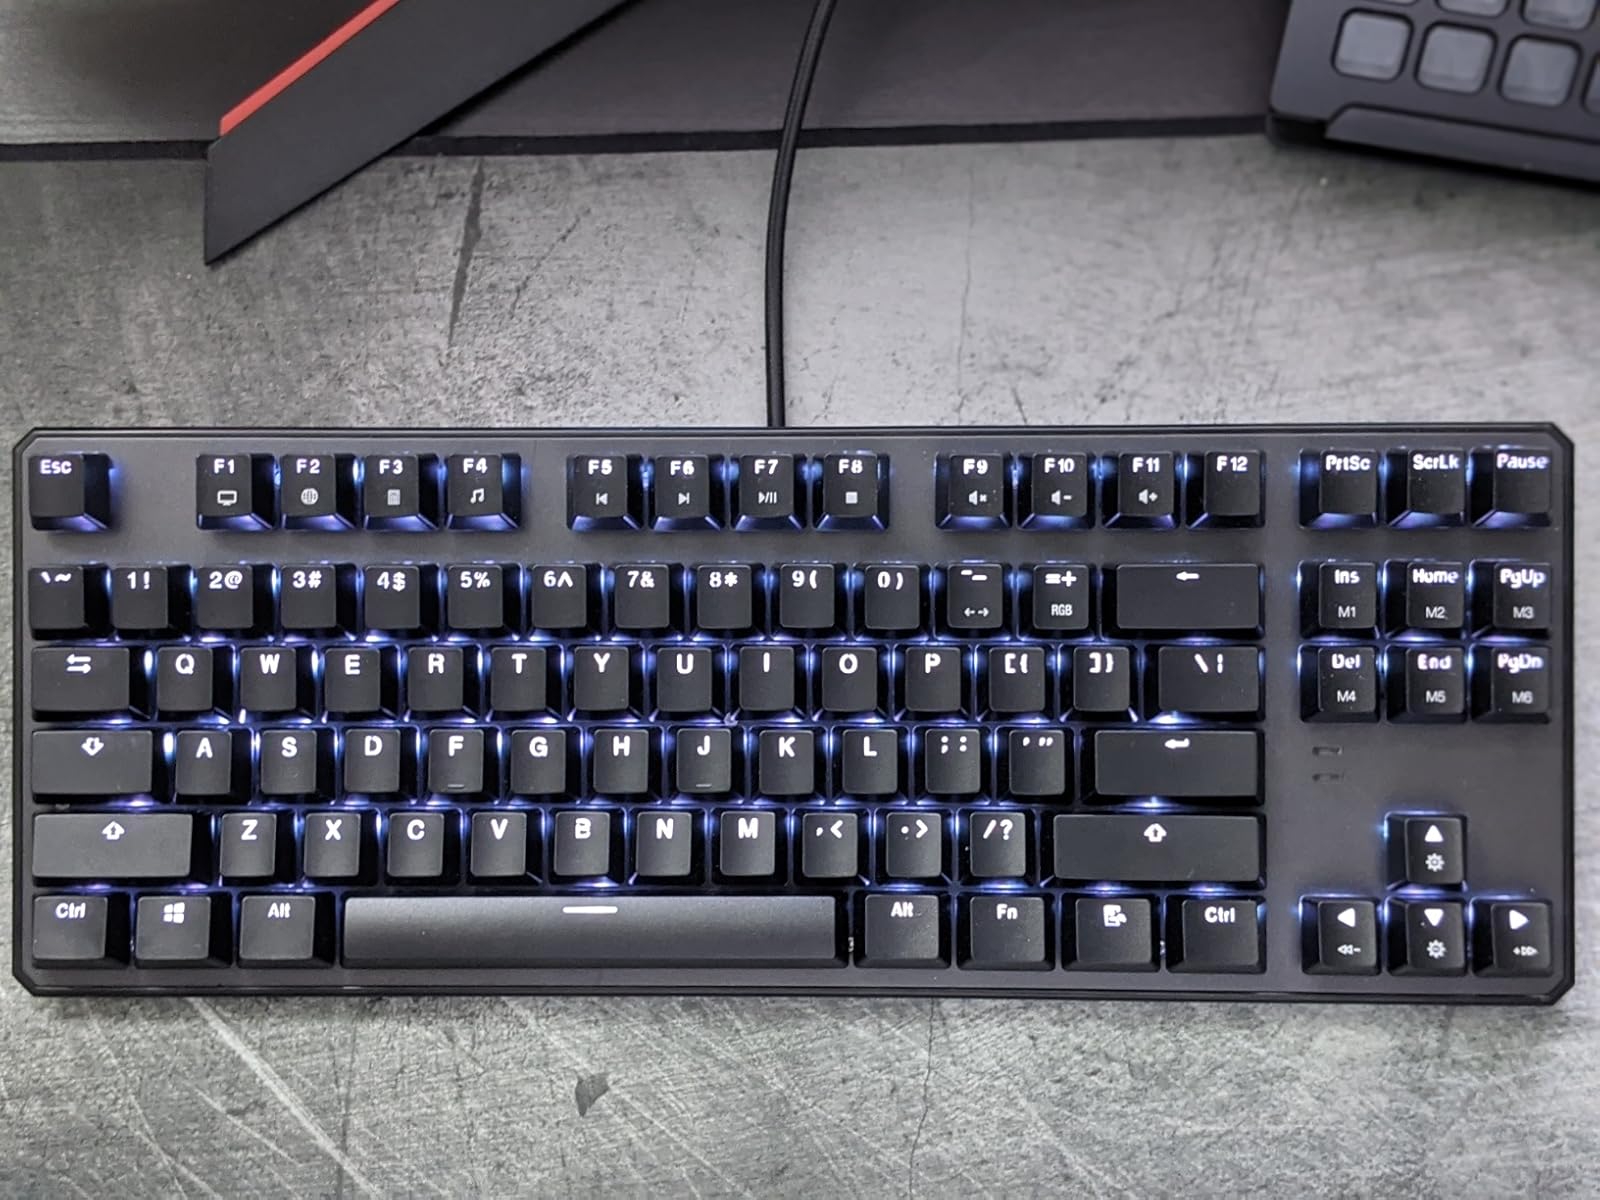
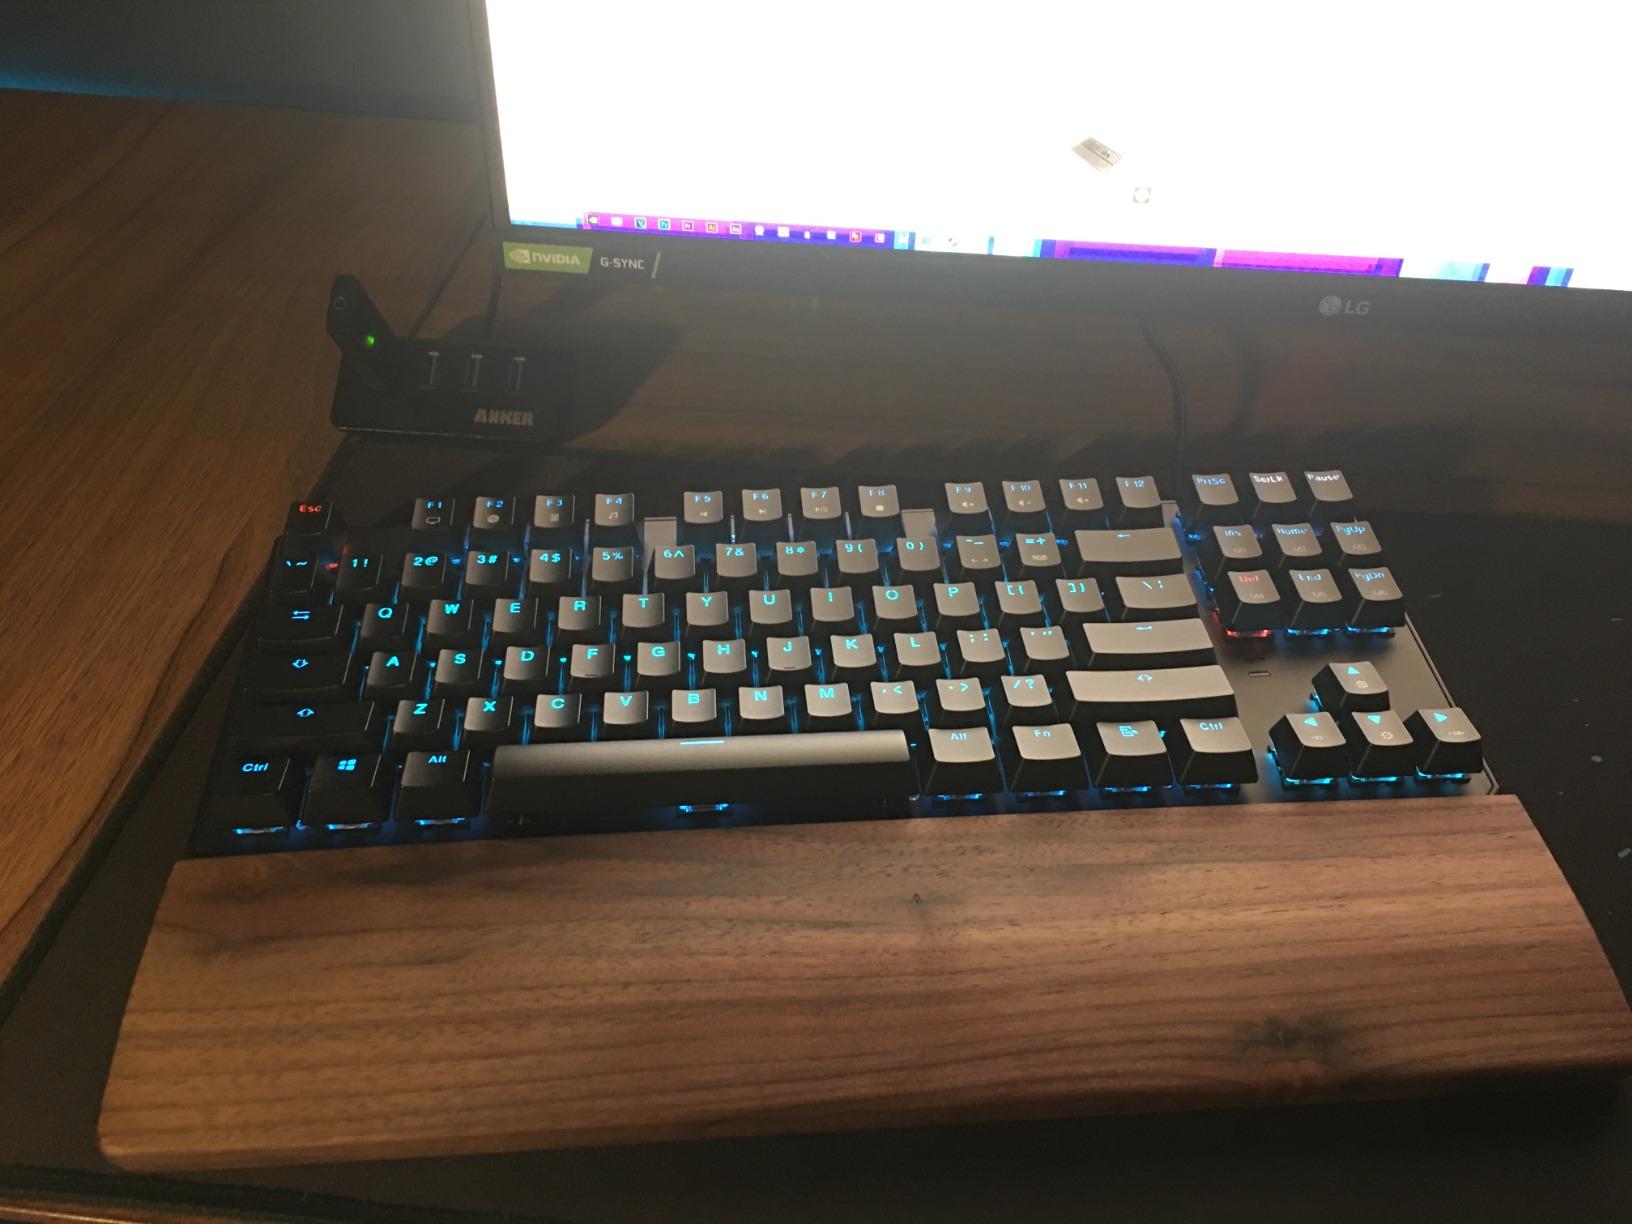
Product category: keyboard
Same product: yes